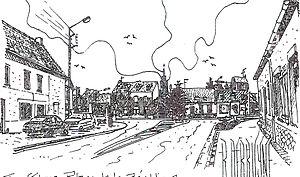
la place de la République